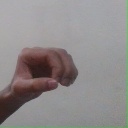
अक्षर: औ